Kasuya, Tokyo

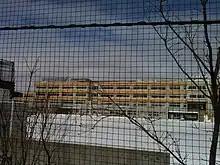
Roka Junior High School

Kasuya 1-2 and 4-chome are zoned to Roka Elementary School and Roka Junior High School. 3-chome is zoned to Tsukado Elementary School (塚戸小学校) and Chitose Junior High School.